William Thomas Drain

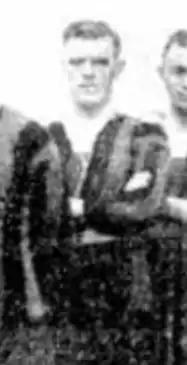
VIC Park Team photo 1933

William Drain (born 11th May 1905 Bradford) was a Scottish footballer who played in Scotland, England and Australia for Celtic F.C. Bradford City Railways S.C, Victoria Park S.C, South Perth United Veterans League retiring to be a referee in the Western Australian Soccer Association. William also represented Bunbury on a number of occasions and was Captain of the Scotland v England Charity Cup.